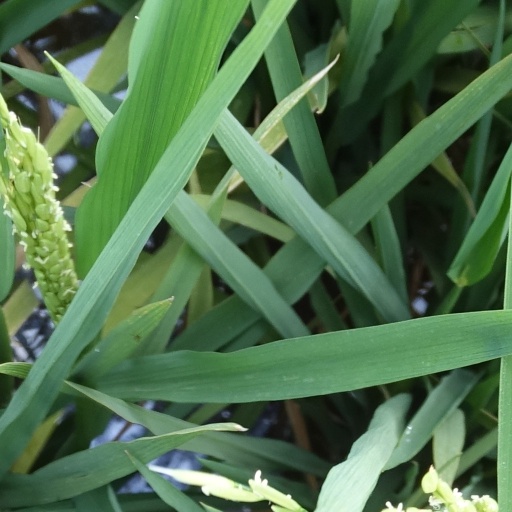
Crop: rice